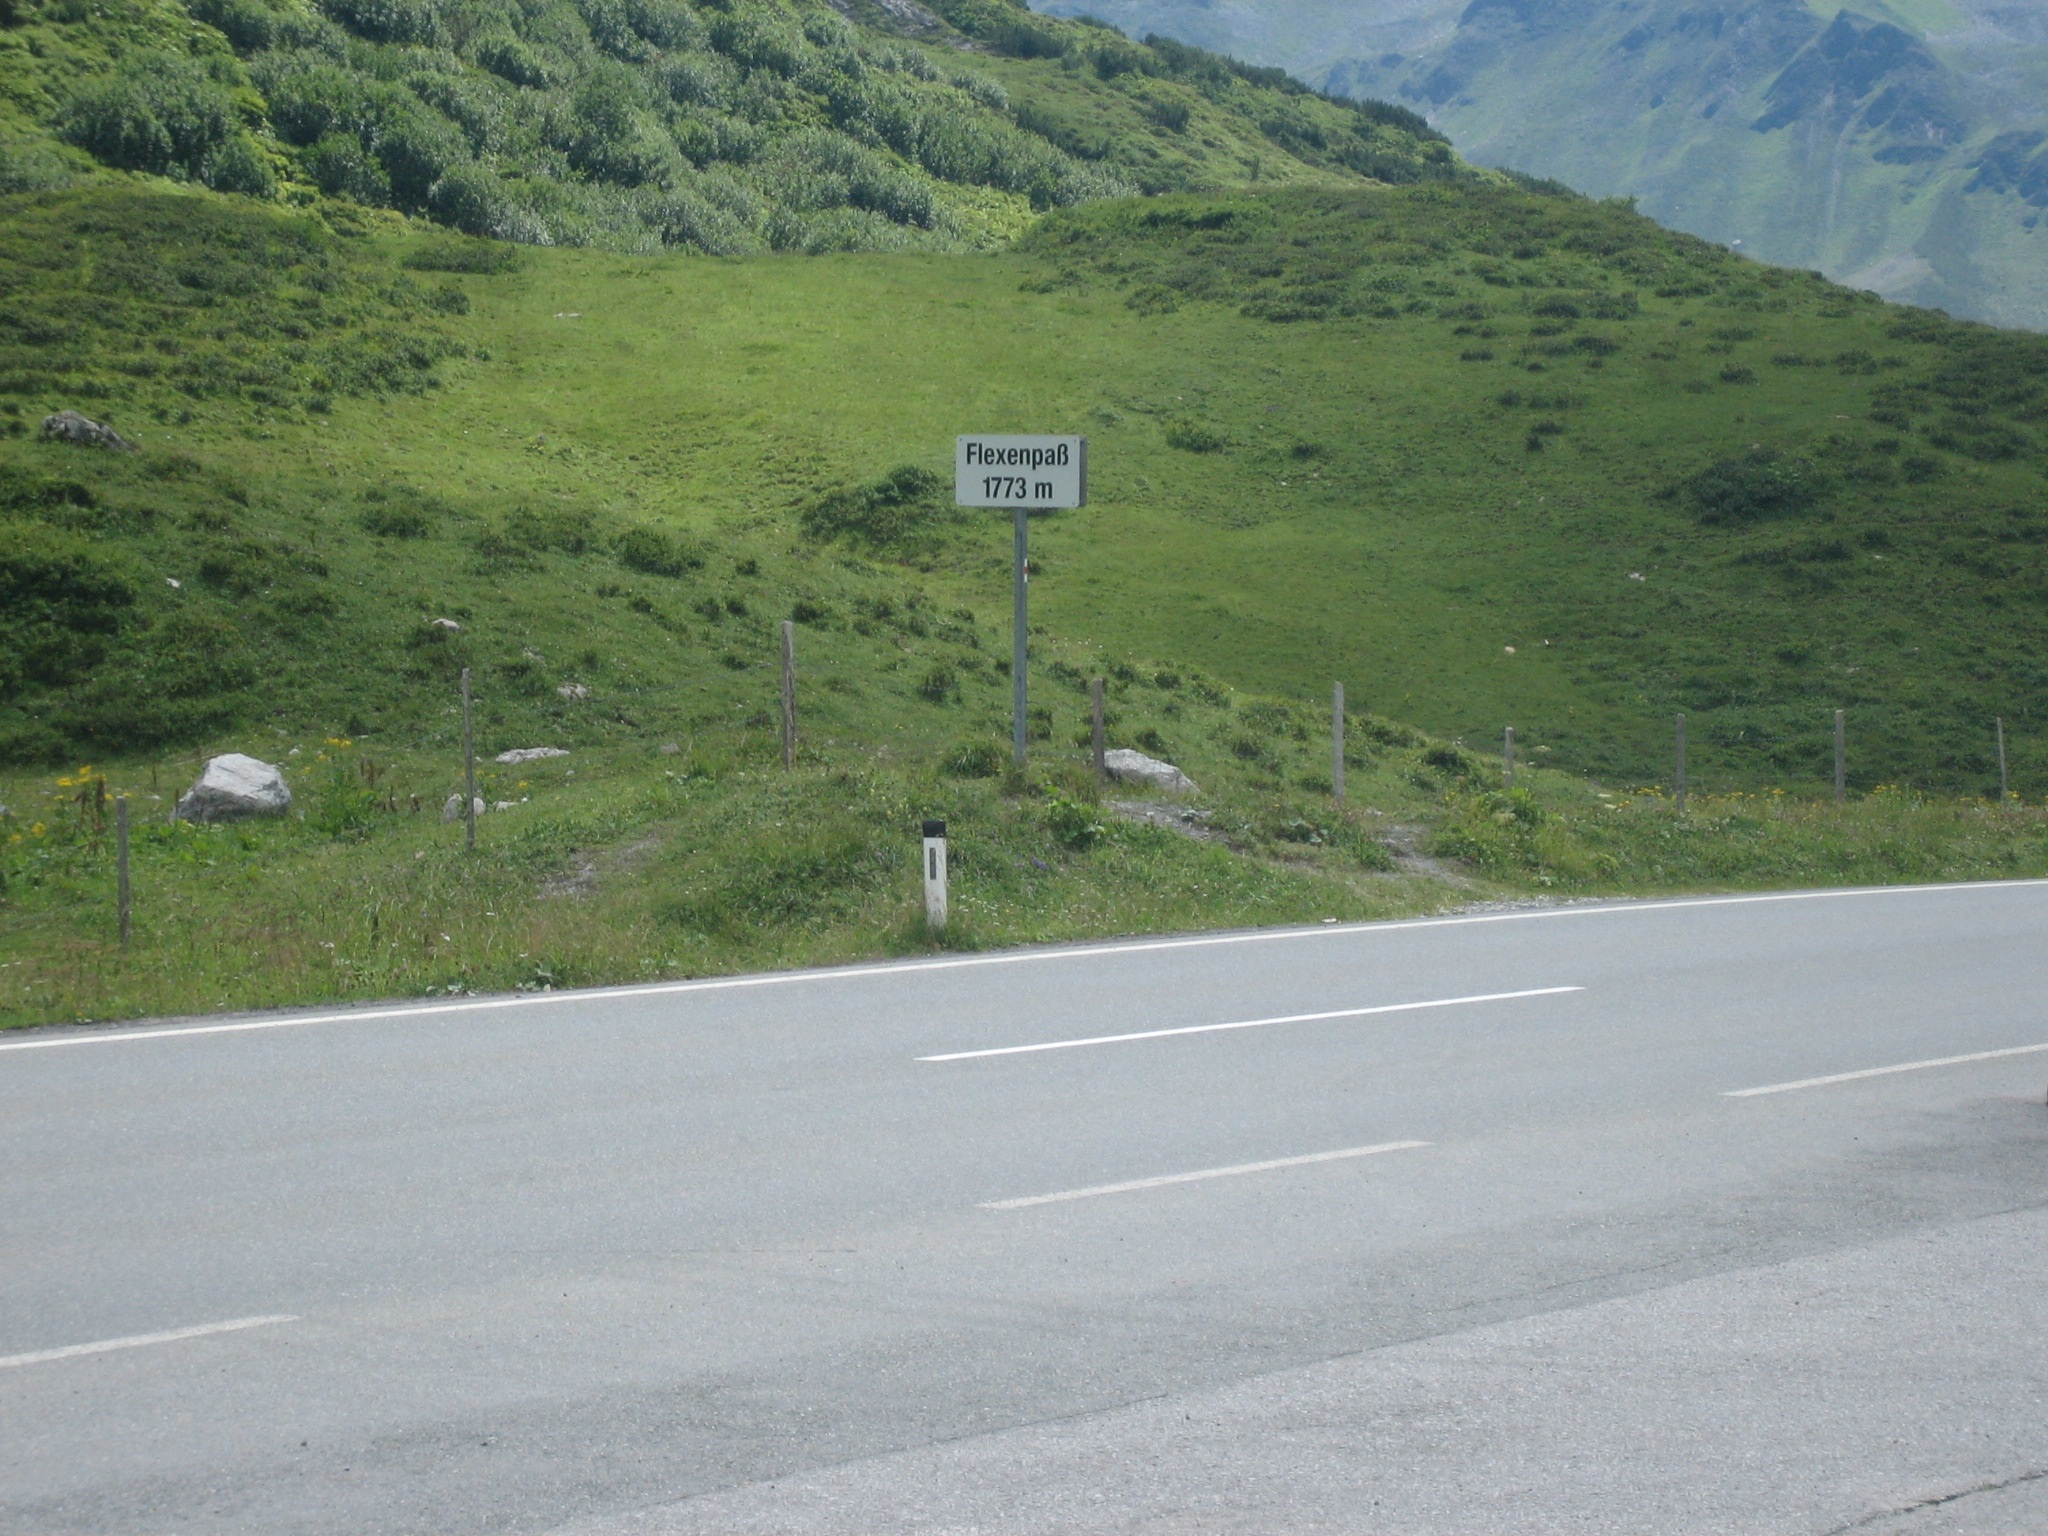
mountain, road, hill, highway, mountain range, asphalt, alpine, lane, road trip, infrastructure, rural area, mountain pass, road surface, residential area, mountainous landforms, controlled access highway